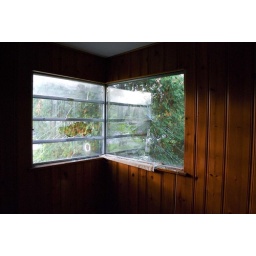
The upstairs bedroom of an abandoned house in Arlington Heights.